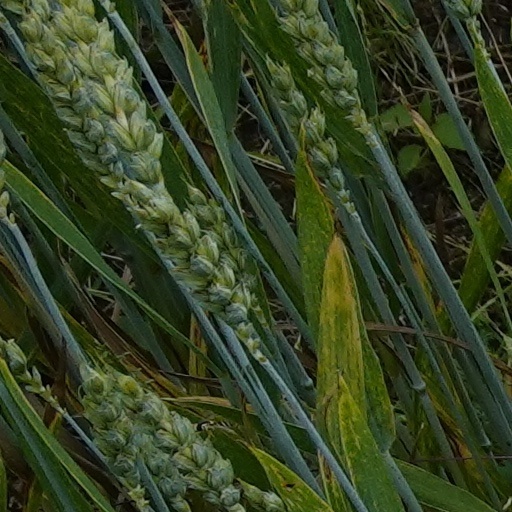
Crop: wheat